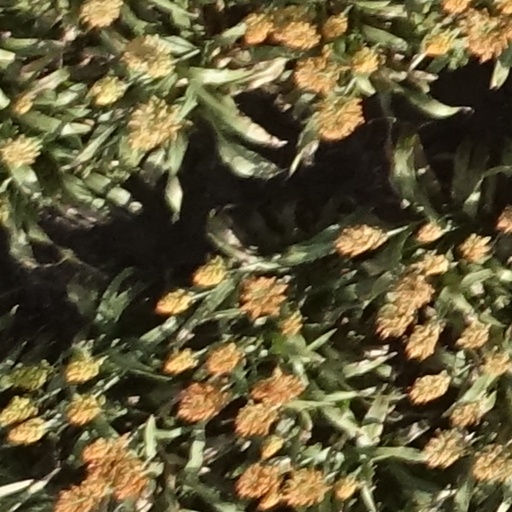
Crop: sorghum